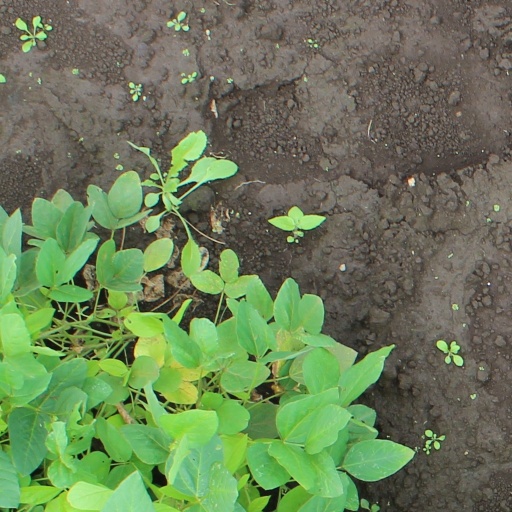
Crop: soybean